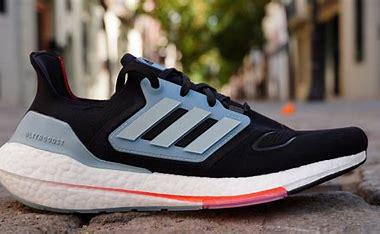
Brand: Adidas
Model: Ultraboost 22 Lauf